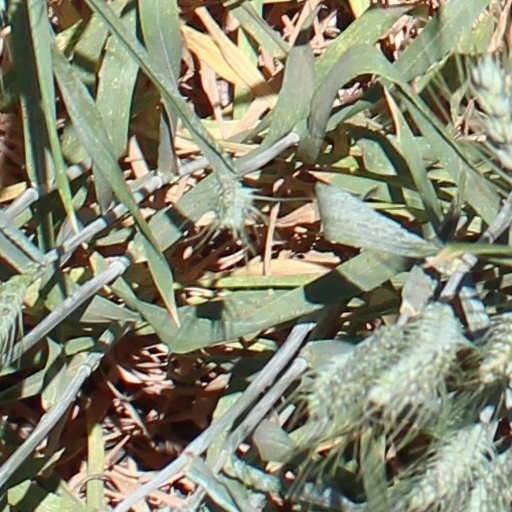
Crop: wheat